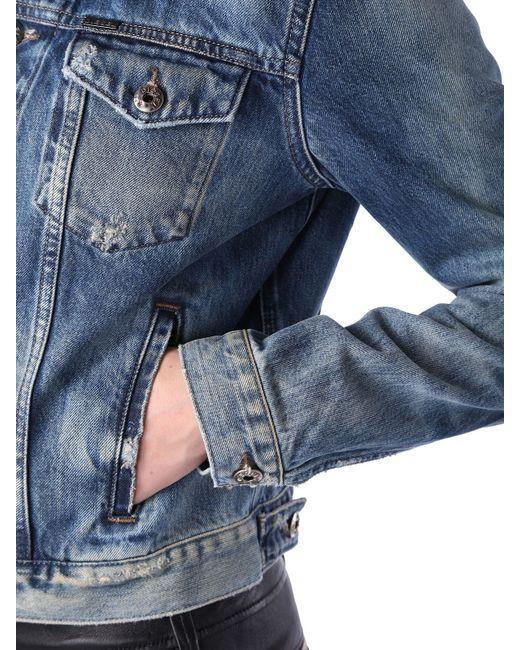
Blaue Vintage-Jeansjacke mit hoher Taille für den täglichen Gebrauch